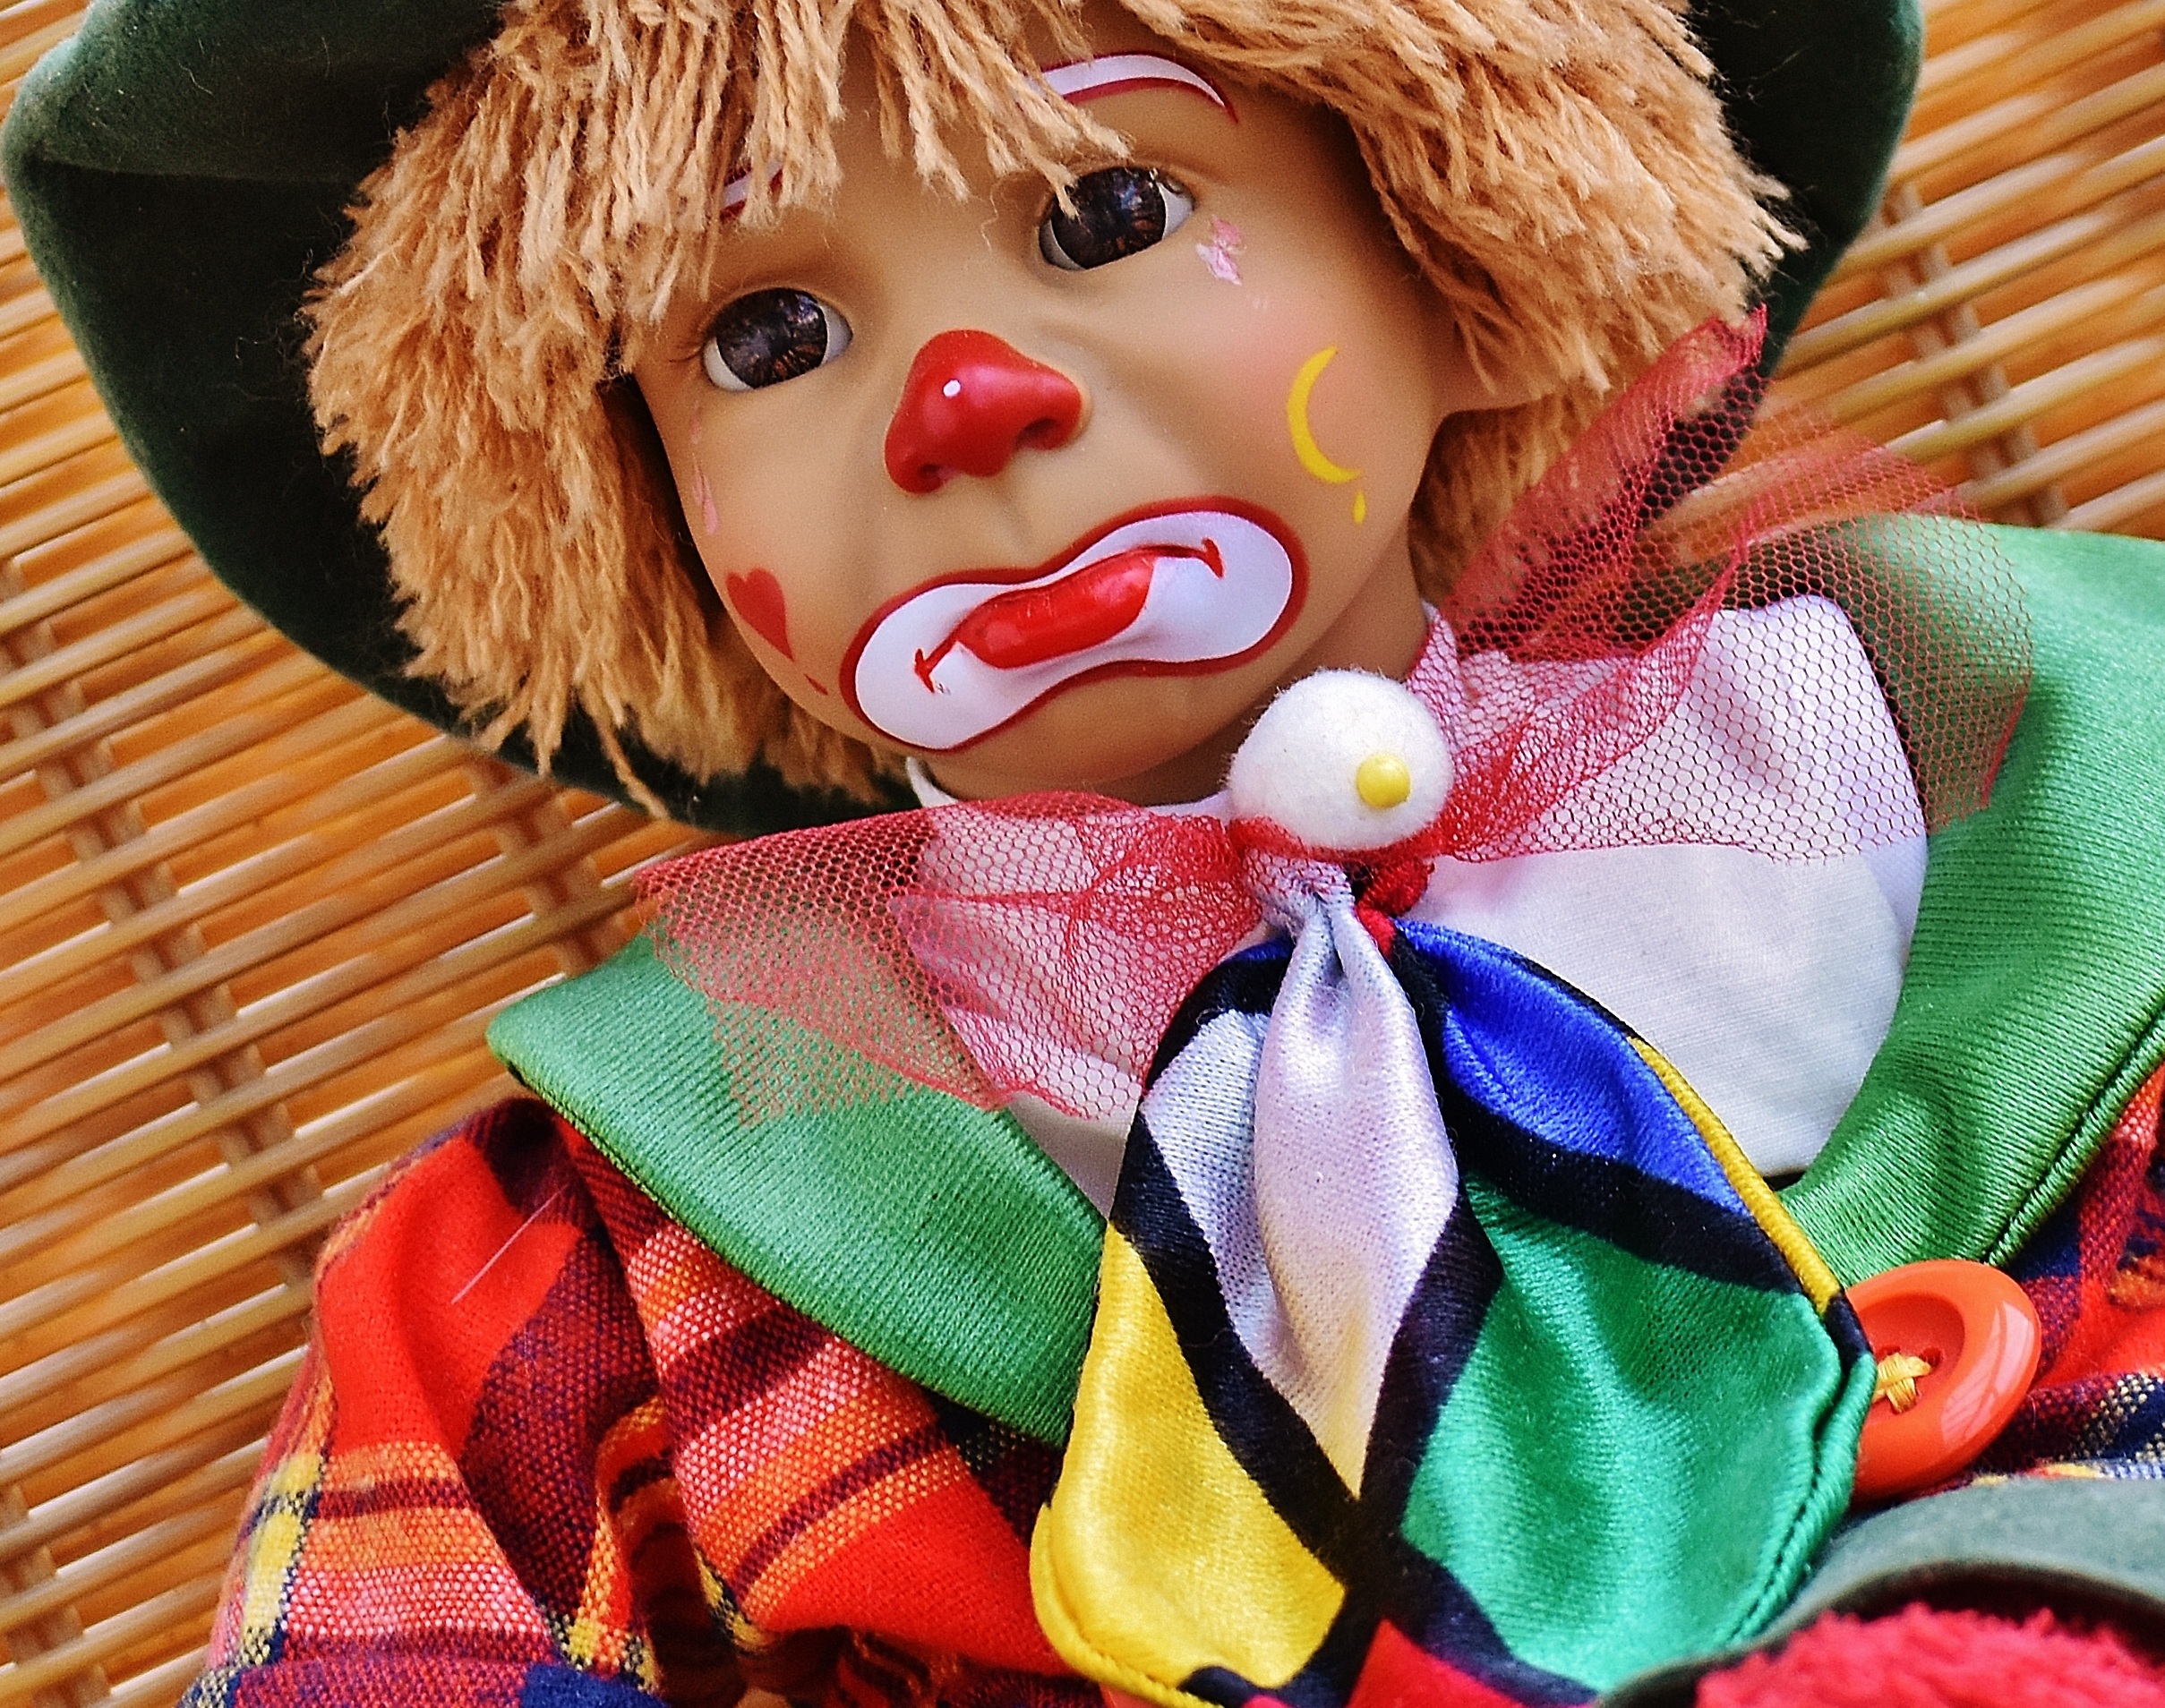
sweet, flower, cute, red, color, colorful, toy, clown, sad, doll, children, eye, toys, funny, sweetness